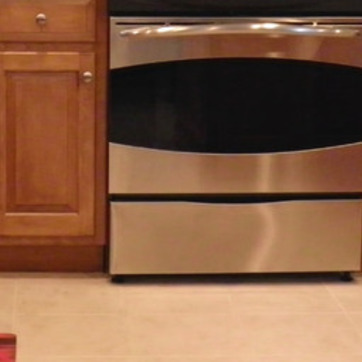
Material: metal